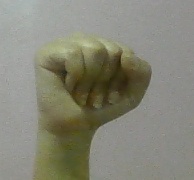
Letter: saad